Eberhard Rees

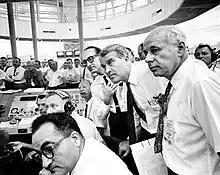
At launch control for the May 28, 1964, SA-6 launch

After serving as Deputy Director of Development Operations for the Army Ballistic Missile Agency, Rees became the Marshall Space Flight Center Deputy for Technical and Scientific Matters in 1960 and directed the Lunar Roving Vehicle program.